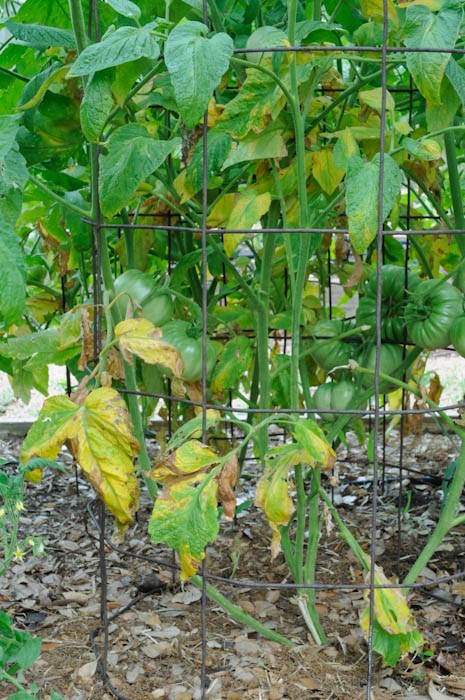
Labels: Tomato Early blight leaf, Tomato Early blight leaf, Tomato Early blight leaf, Tomato Early blight leaf, Tomato Early blight leaf, Tomato Early blight leaf, Tomato leaf, Tomato leaf, Tomato leaf